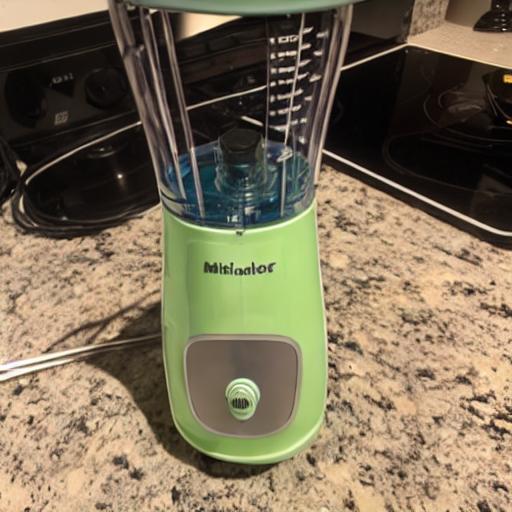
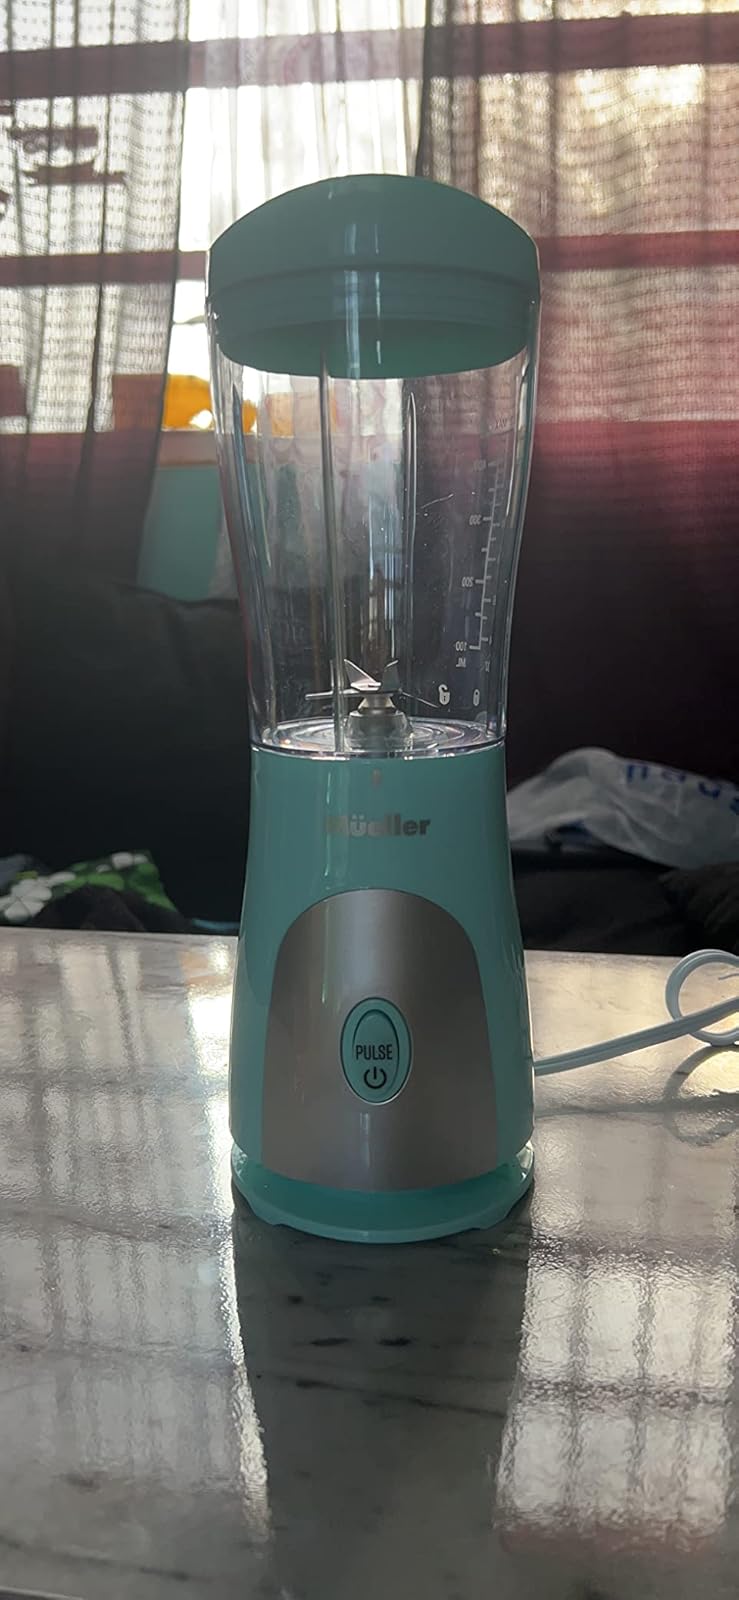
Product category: items_blender
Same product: no